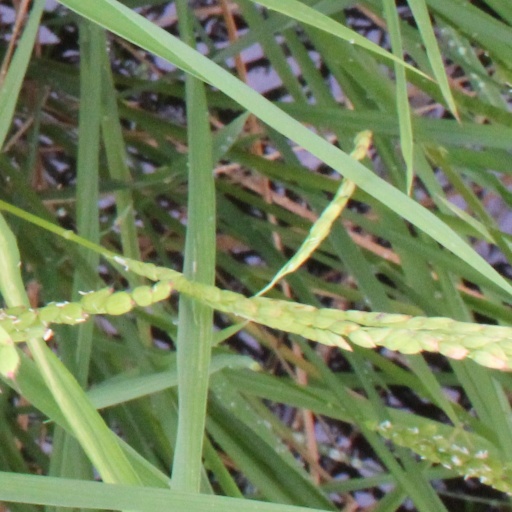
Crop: rice